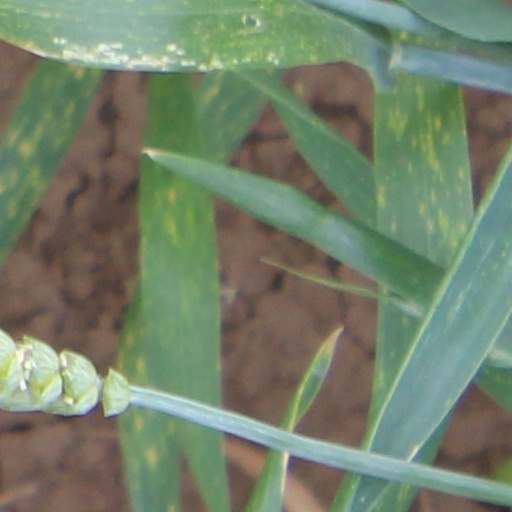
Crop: wheat